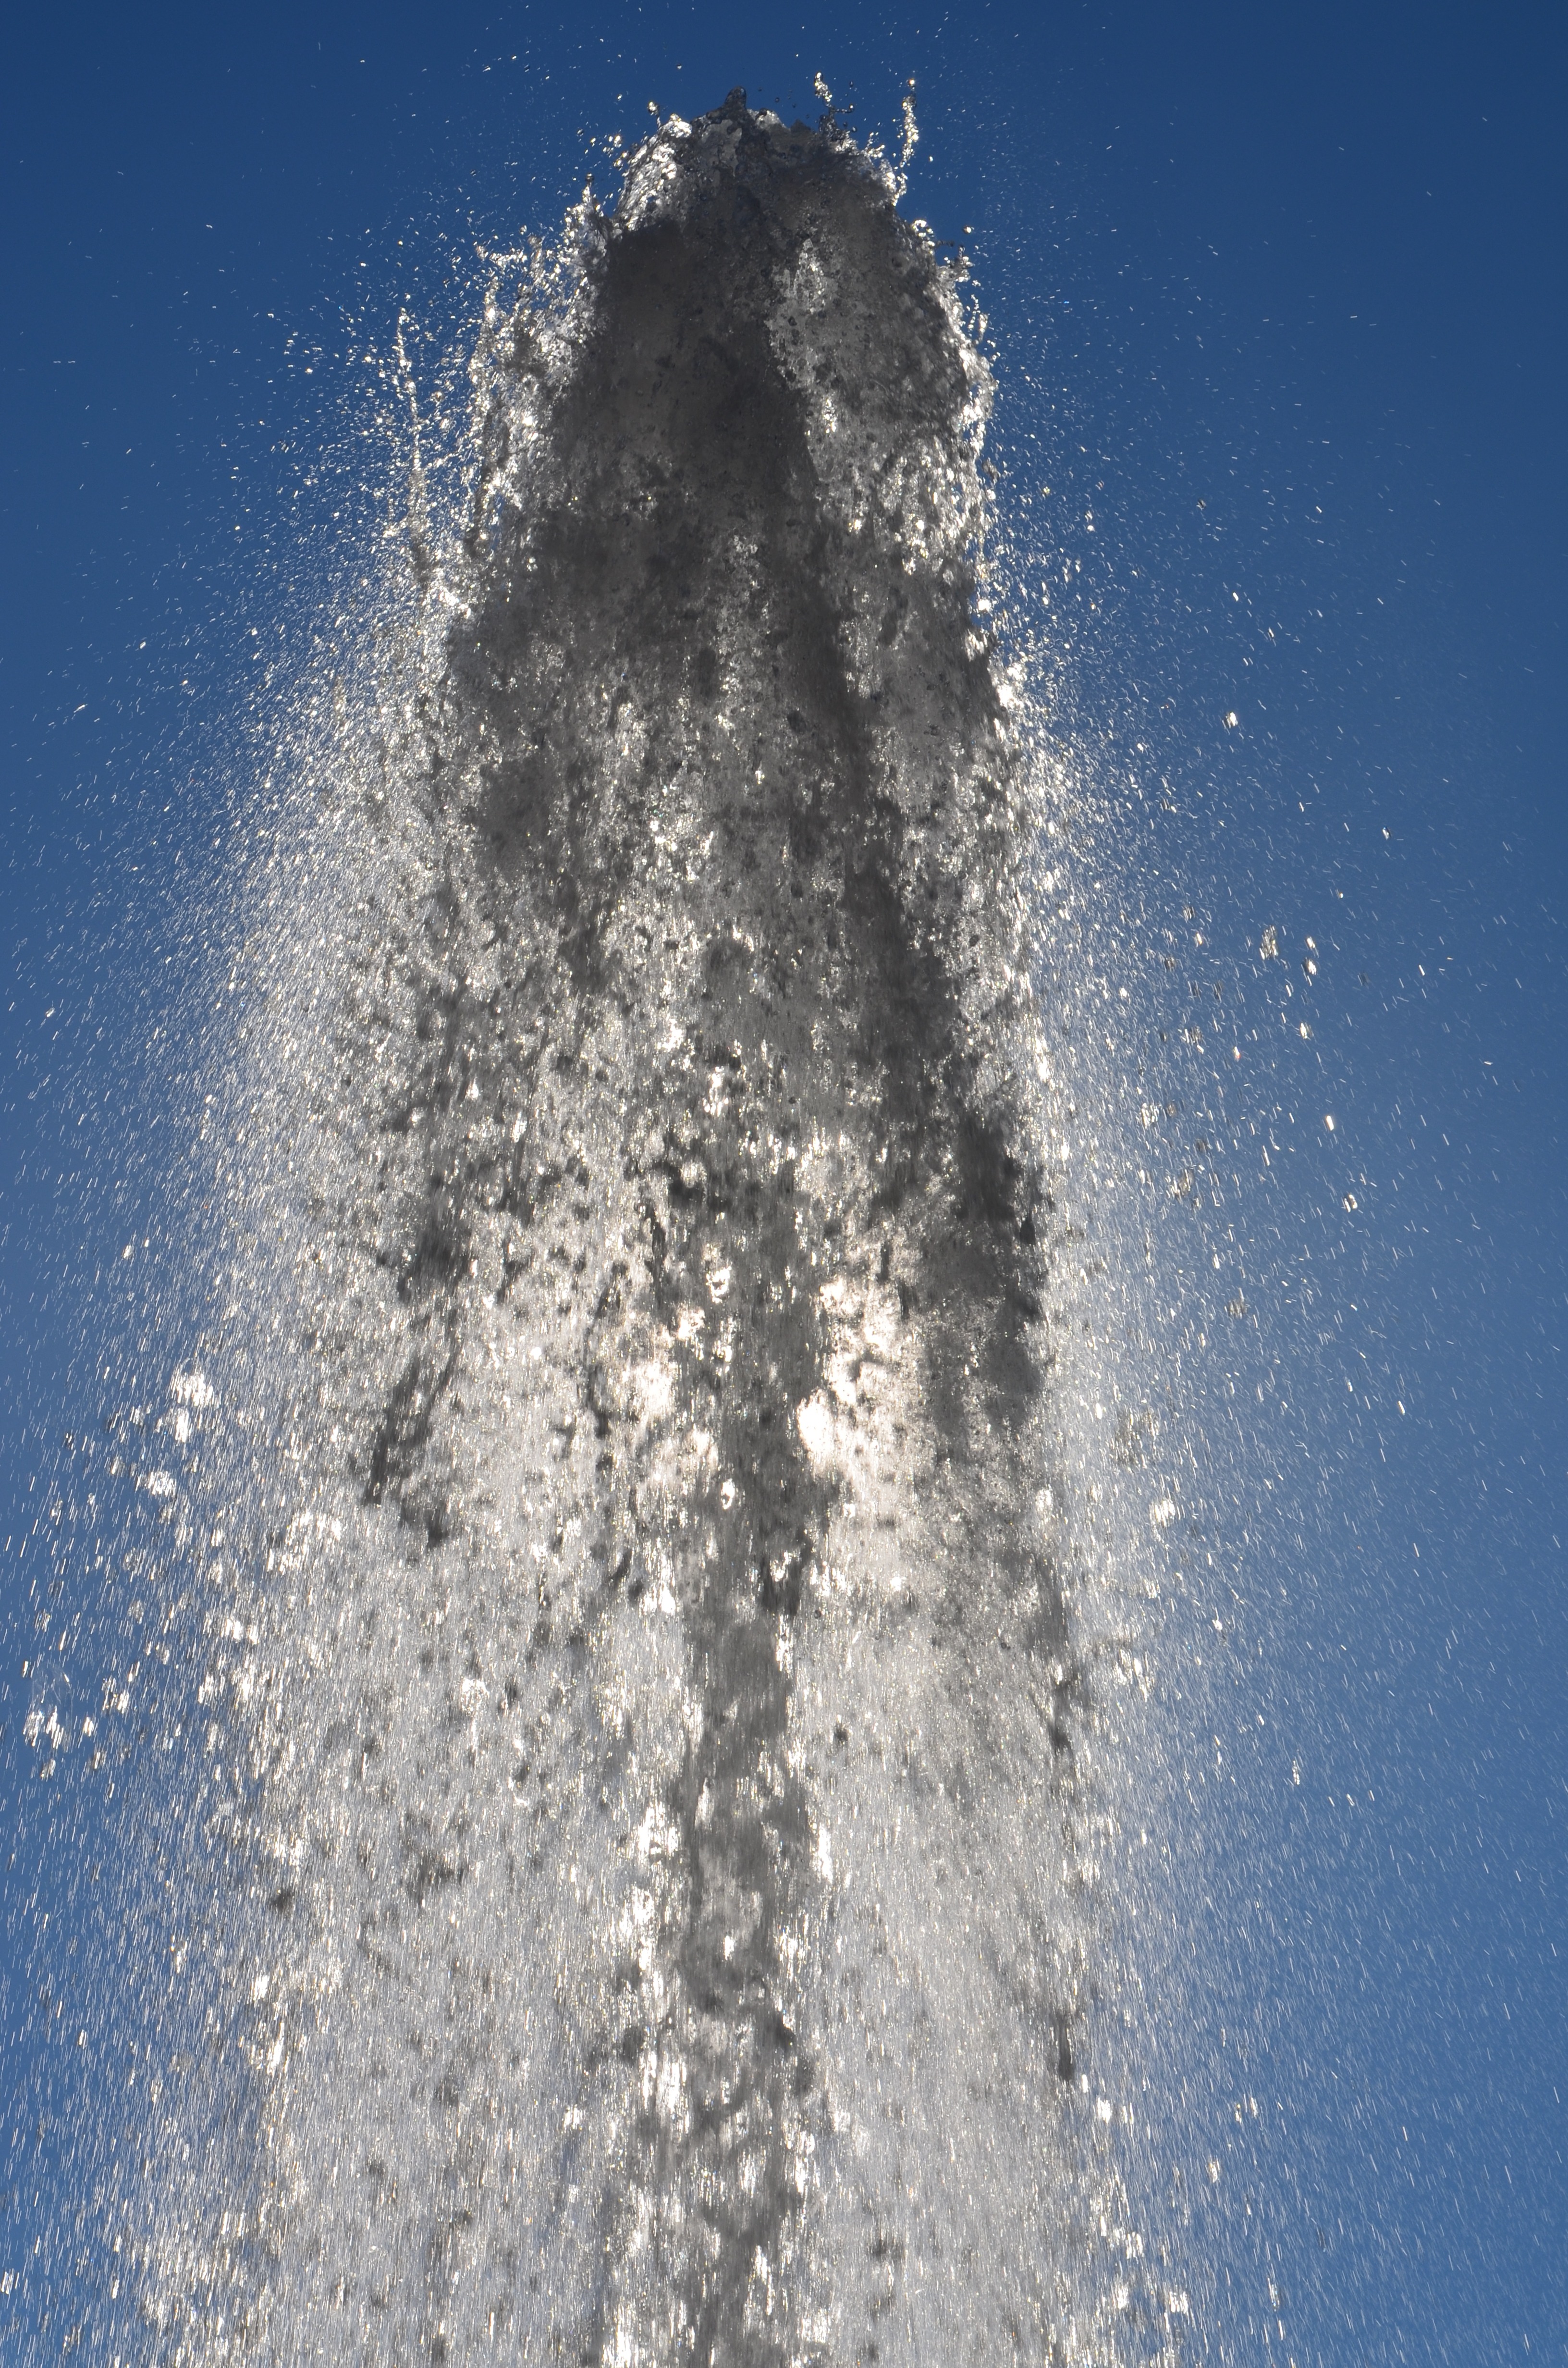
water, snow, winter, sky, sunlight, wave, wind, frost, ice, reflection, blue, fountain, drops, freezing, drinking water, fresh water, atmosphere of earth, potable, potable water